Barranquilla

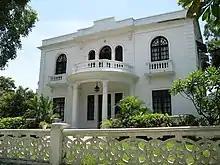
Casona Republicana, an example of neo-classical architecture in the "barrio" of El Prado.

"Parque Tomás Surí Salcedo" was named in honor of the Minister of Finance, and was built in 1921. Located in the strategic area of Calle 72 and Avenida Olaya Herrera, it offers rides and houses the Elías Chegwin basketball arena. It also hosts the annual "Festival del Dulce" in time for Easter. "Parque Metropolitano", located on the south side of the Roberto Melendez stadium and velodrome in the south of the city also contains a part of the Murillo bridge over the Avenue Circunvalar. It was built for the 2001 Copa América. In 2007 a sculpture of Shakira was added there. "Parque Santander", dedicated to the memory of Francisco de Paula Santander, lies in the heart of the traditional neighborhood of El Prado. And "Parque de Los Fundadores" is located in the ancient neighborhood of El Prado along the central boulevard; it contains several monuments like the eagle in tribute to aviation pioneers who were killed in the crash of 1924.